Virtue (film)

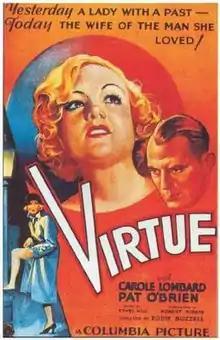

Virtue is a 1932 American Pre-Code romantic drama film directed by Edward Buzzell and starring Carole Lombard, Pat O'Brien and Shirley Grey. It was produced and distributed by Columbia Pictures.